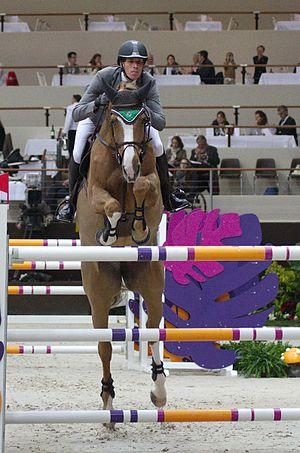
Gotha est une jument de saut d'obstacles alezane, inscrite au stud-book du Hanovrien, et qui fut successivement montée par le cavalier allemand Ludger Beerbaum, puis par le Suédois Henrik von Eckermann. Elle est surtout connue pour sa médaille d'argent en individuel à la Coupe du monde de saut d'obstacles 2009-2010, et sa médaille d'or par équipes décrochée aux Championnats d'Europe de saut d'obstacles 2011. Mise à la retraite en septembre 2016, elle est désormais poulinière.